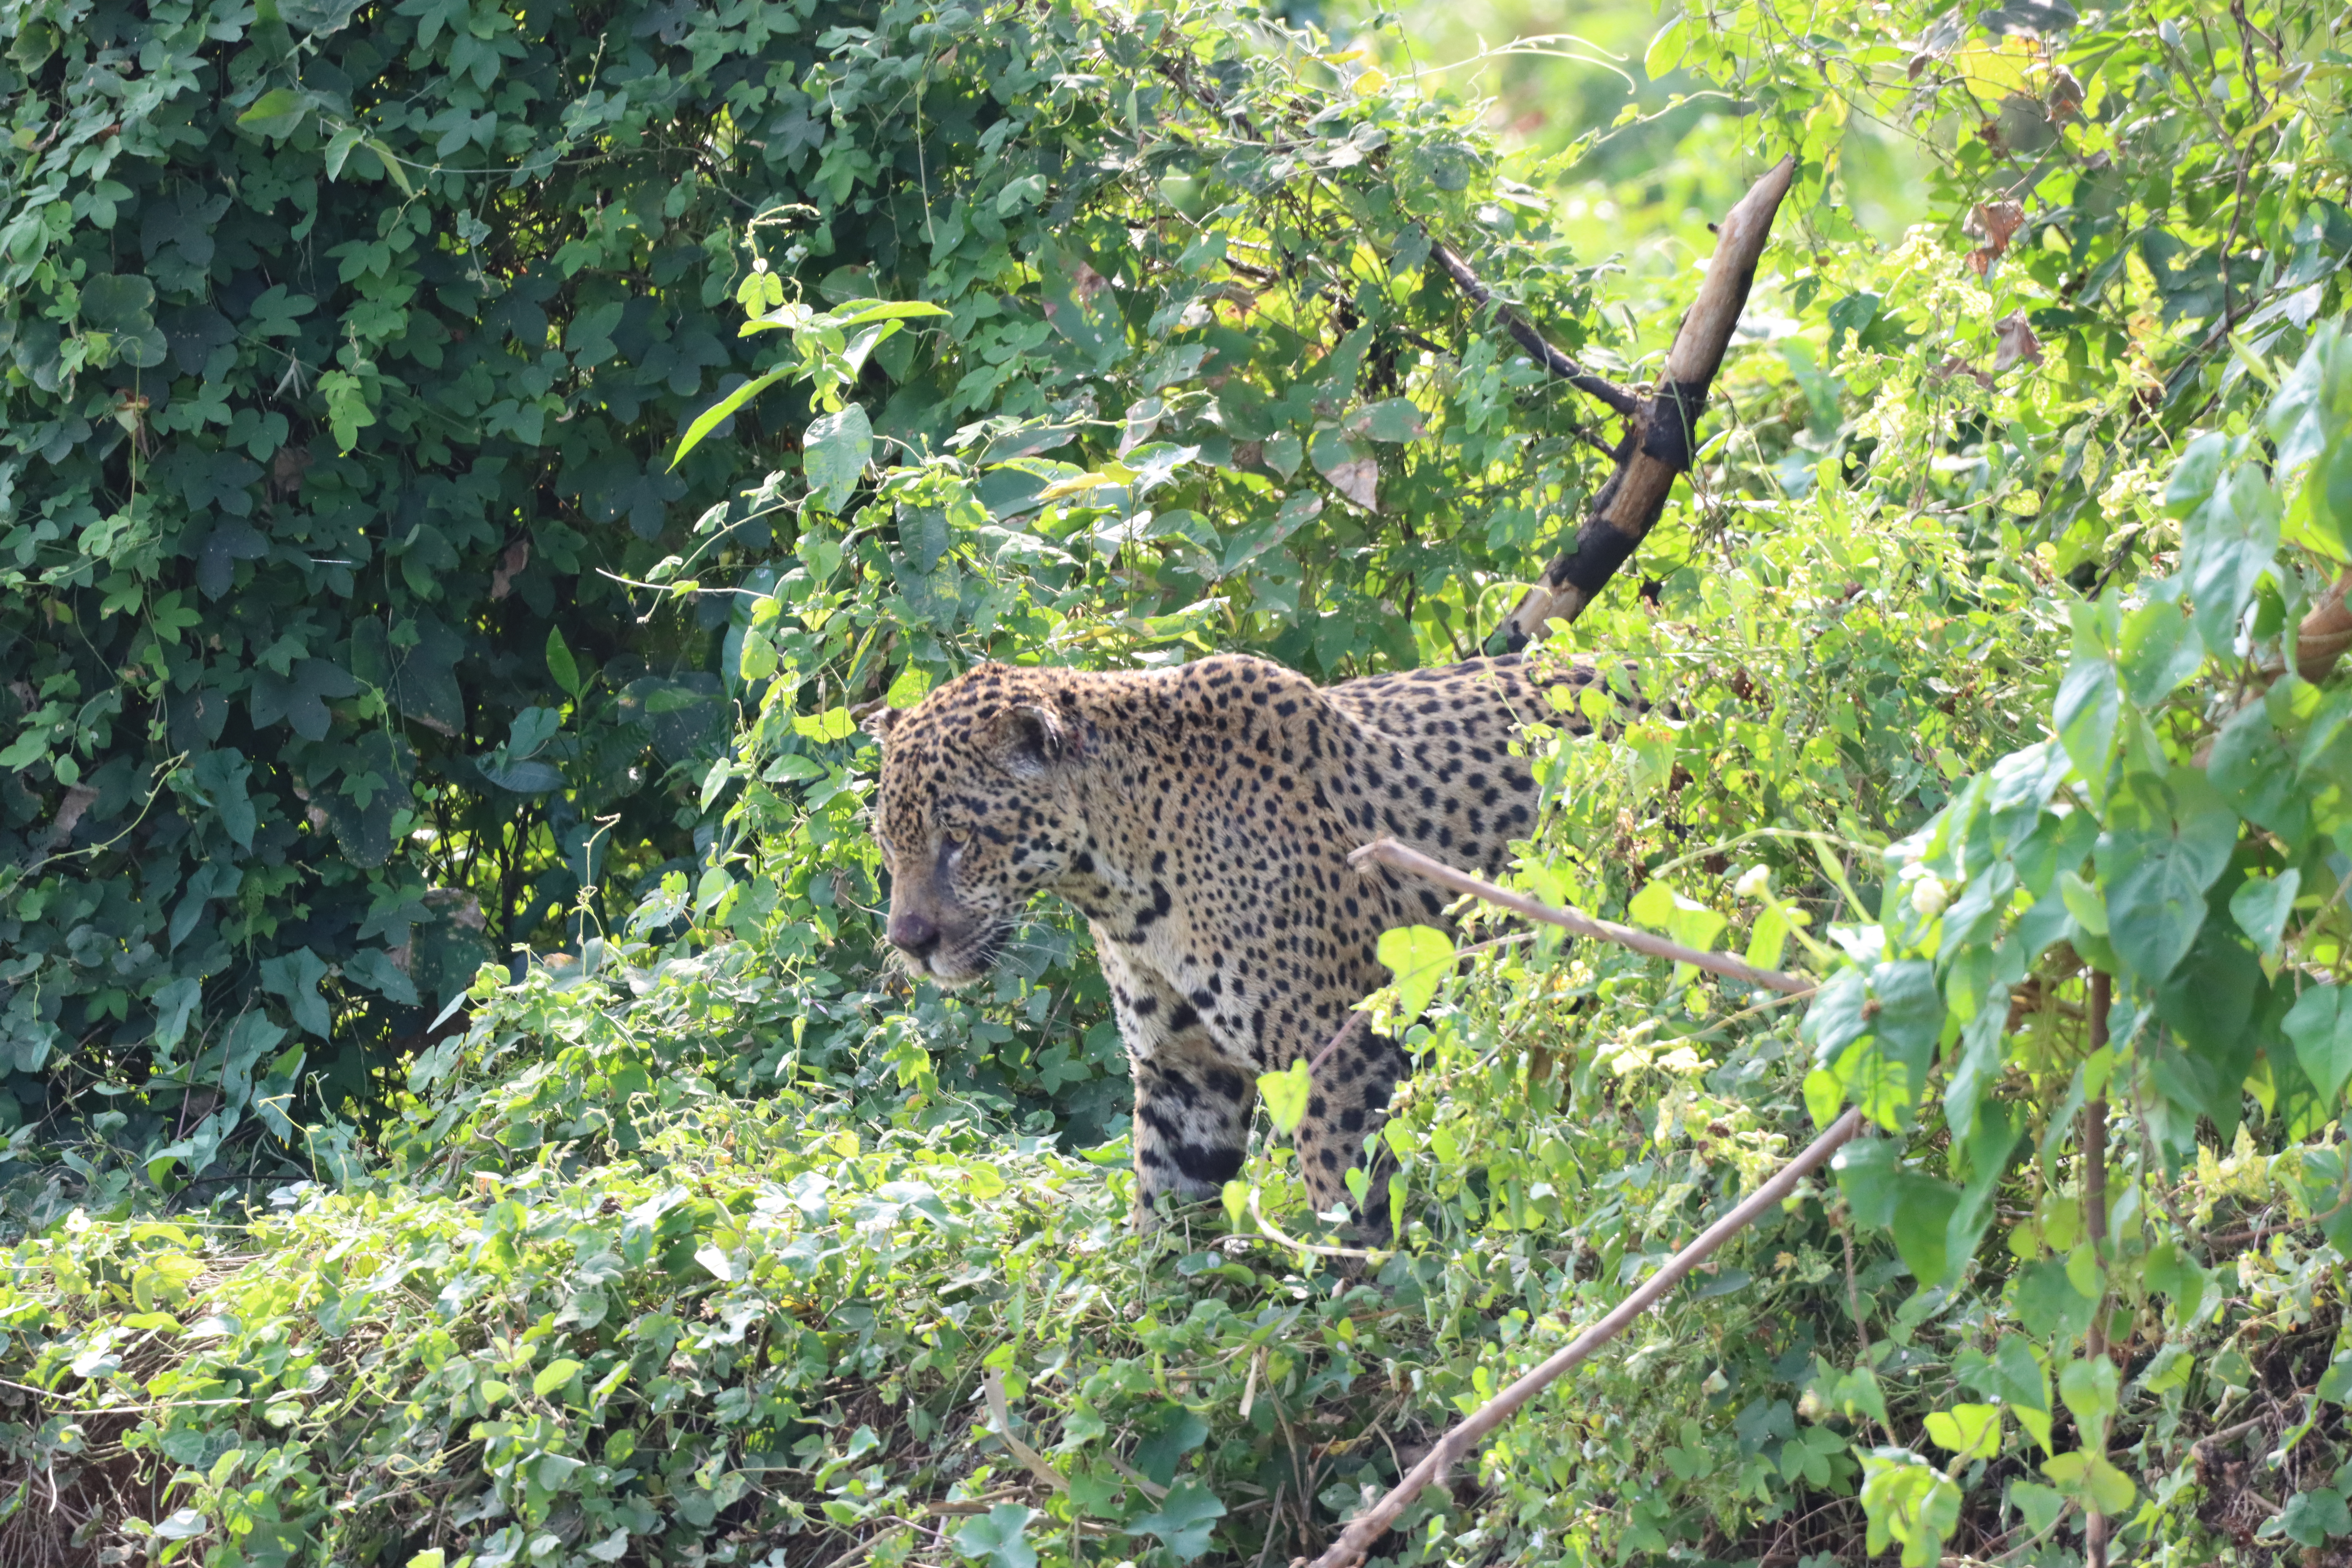
Jaguar: Kwang